Frances Clarke Sayers

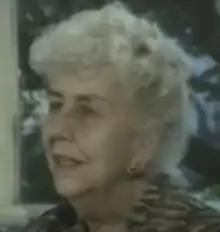
Sayers in 1977

Frances Clarke Sayers (September 4, 1897 – June 24, 1989) was an American children's librarian, author of children's books, and lecturer on children's literature. In 1999, "American Libraries" named her one of the "100 Most Important Leaders We Had in the 20th Century".